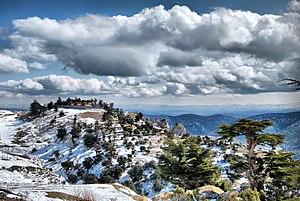
Paysage dans le Djebel Chelia (villa touristique et parc national de Chélia) Algérie.
Le djebel Chélia est une montagne située à l'Est de l'Algérie. Il constitue le plus haut sommet de la chaîne montagneuse des Aurès, à la limite de la wilaya de Batna et de la wilaya de Khenchela. Il culmine à 2 328 mètres d'altitude. Le mont Chélia est le deuxième plus haut sommet montagneux d'Algérie après le mont Tahat dans le Hoggar et le plus haut régulièrement couvert de neige.